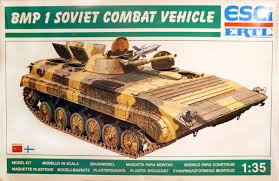
Label: BMP